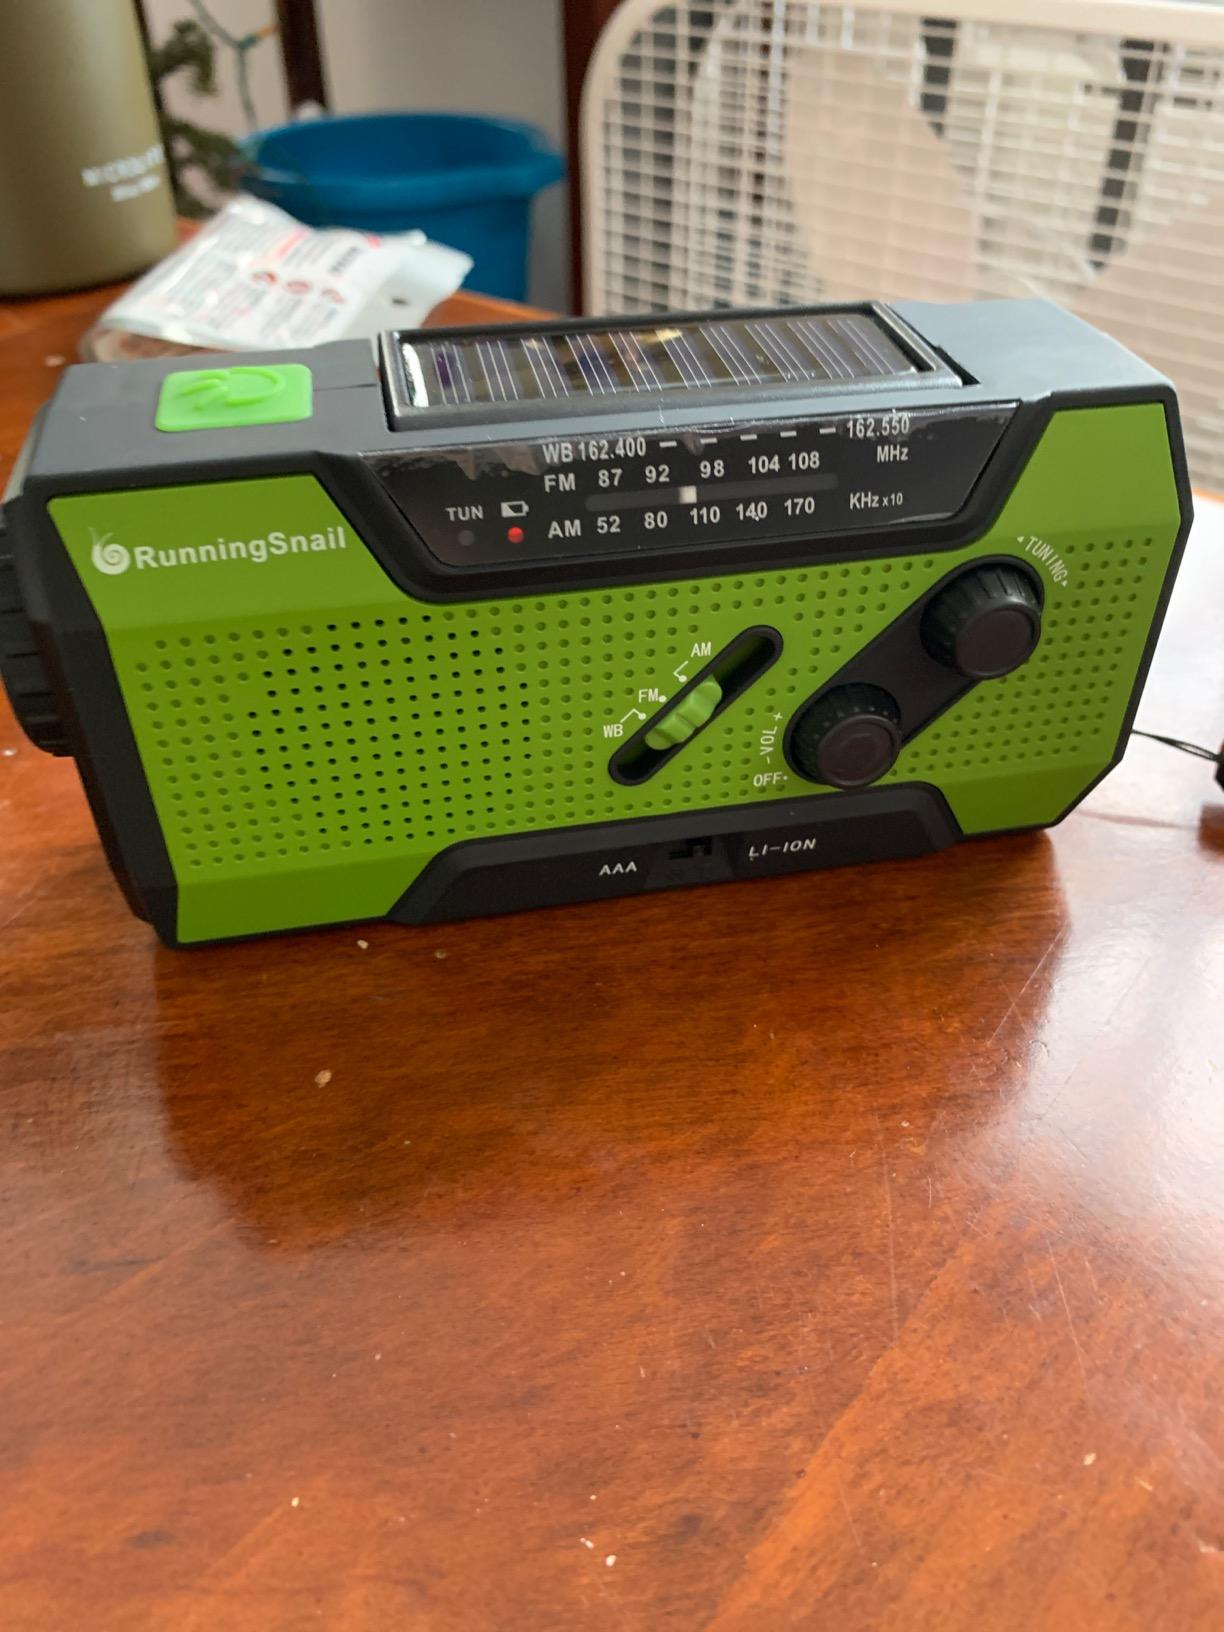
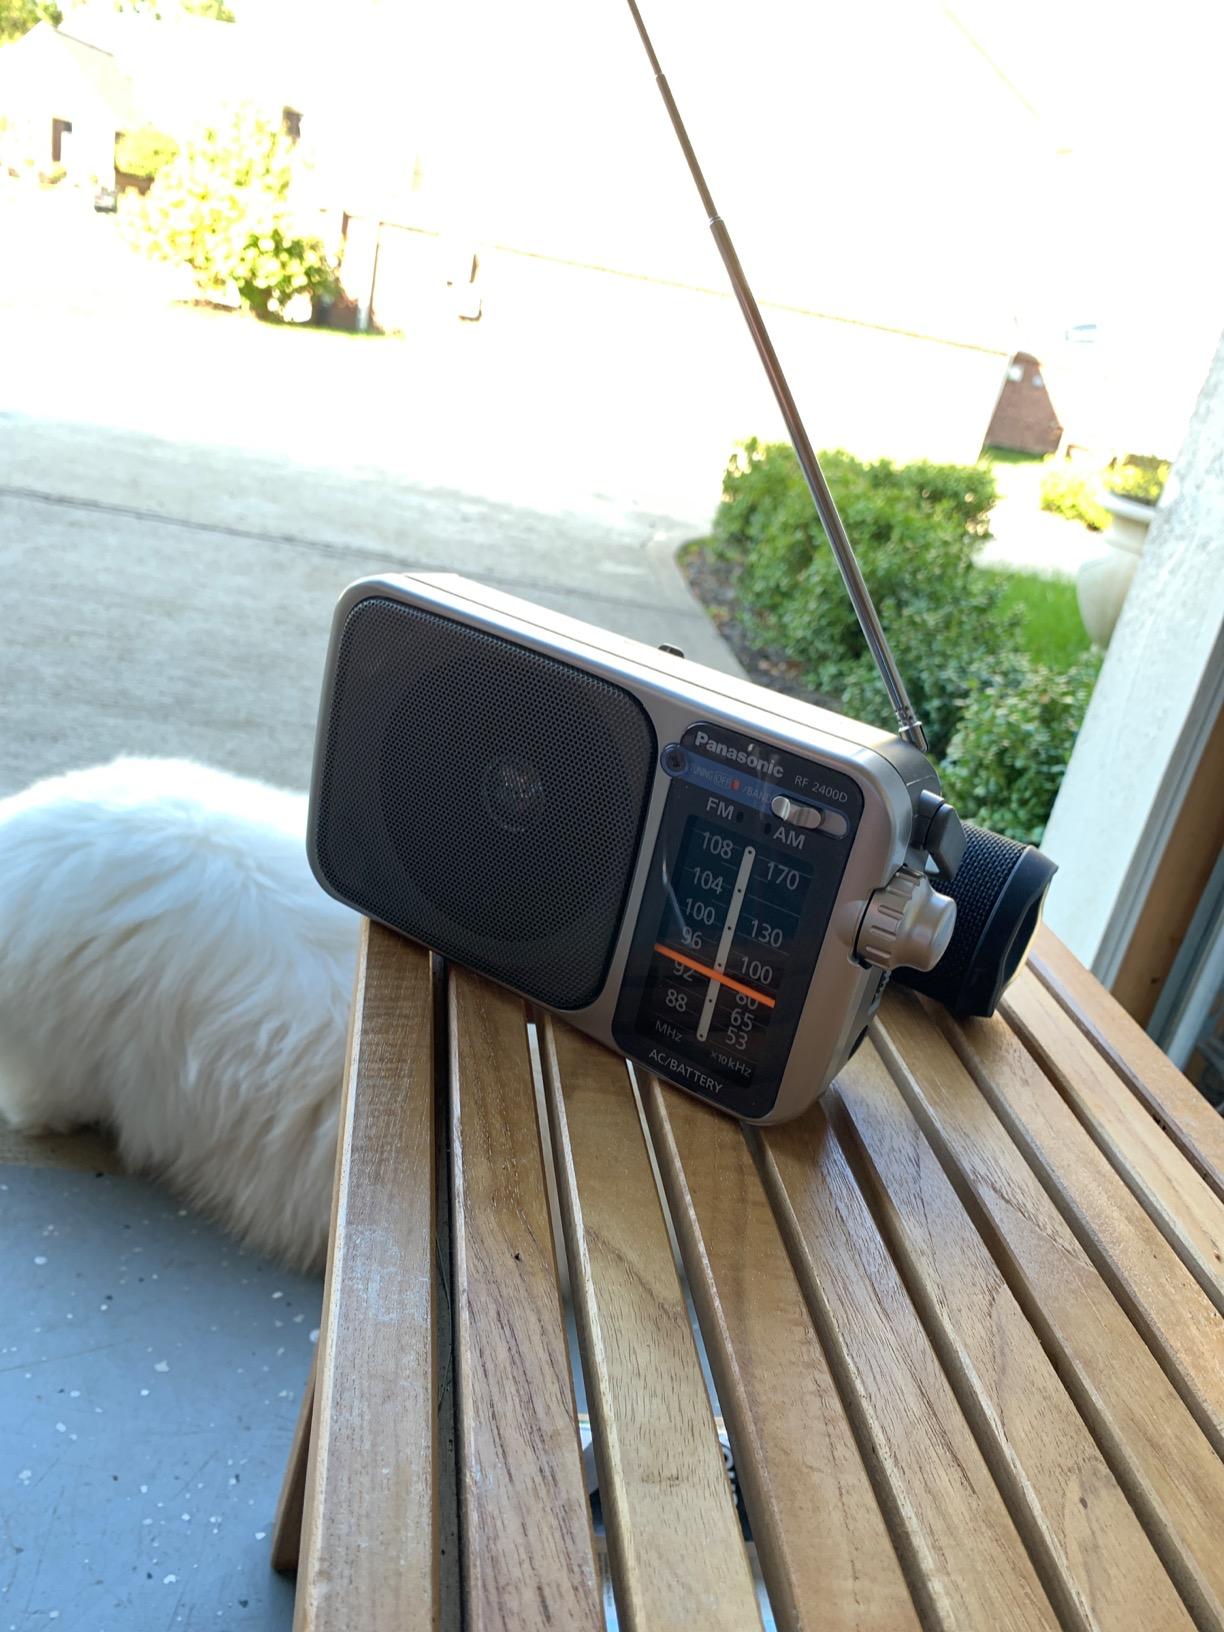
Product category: radio
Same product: no